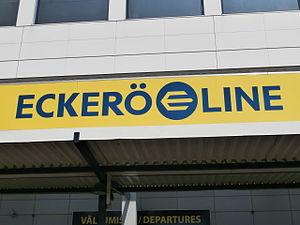
Eckerö Line est une compagnie maritime finlandaise créée en 1995 à Helsinki en Finlande. Elle effectue les liaisons entre l'Estonie et la Finlande.